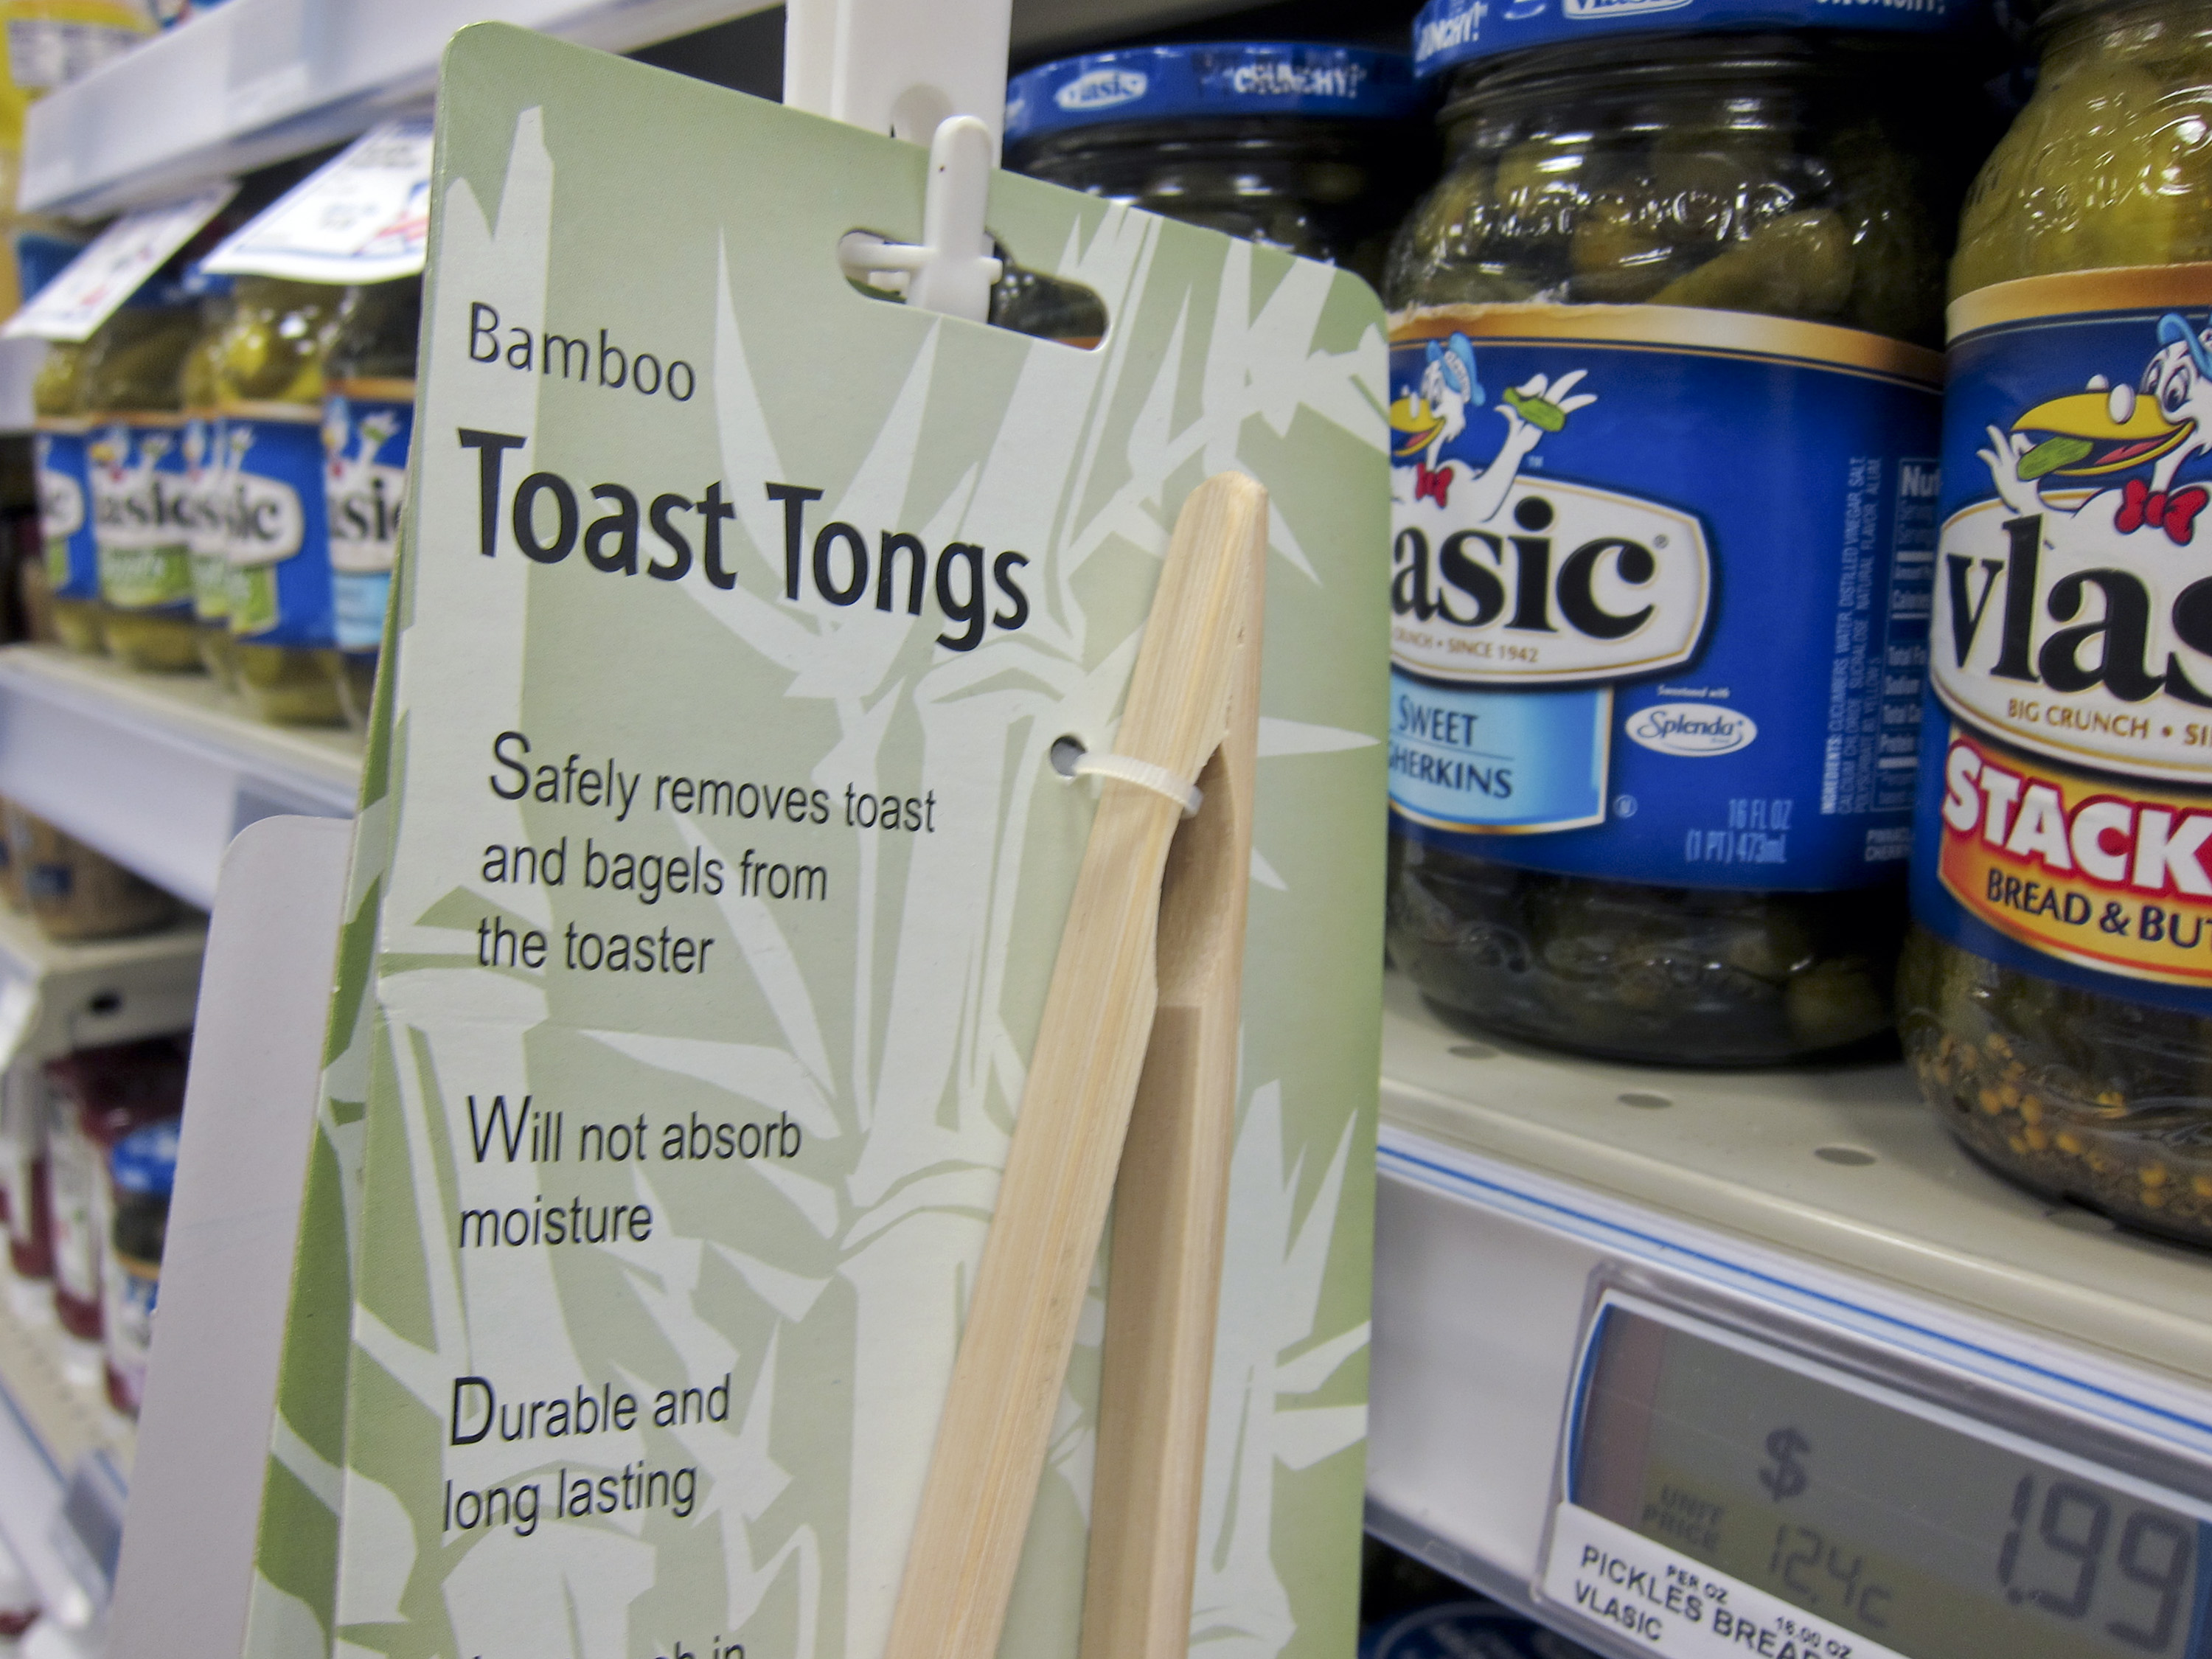
advertising, shopping, california, toast, brand, supermarket, sacramento, commissary, tongs, deca, sense